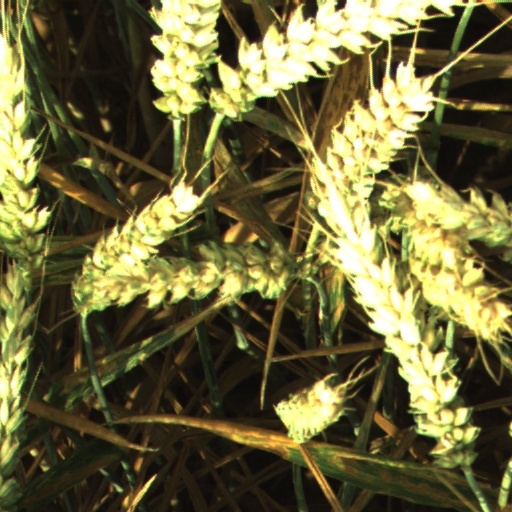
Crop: wheat